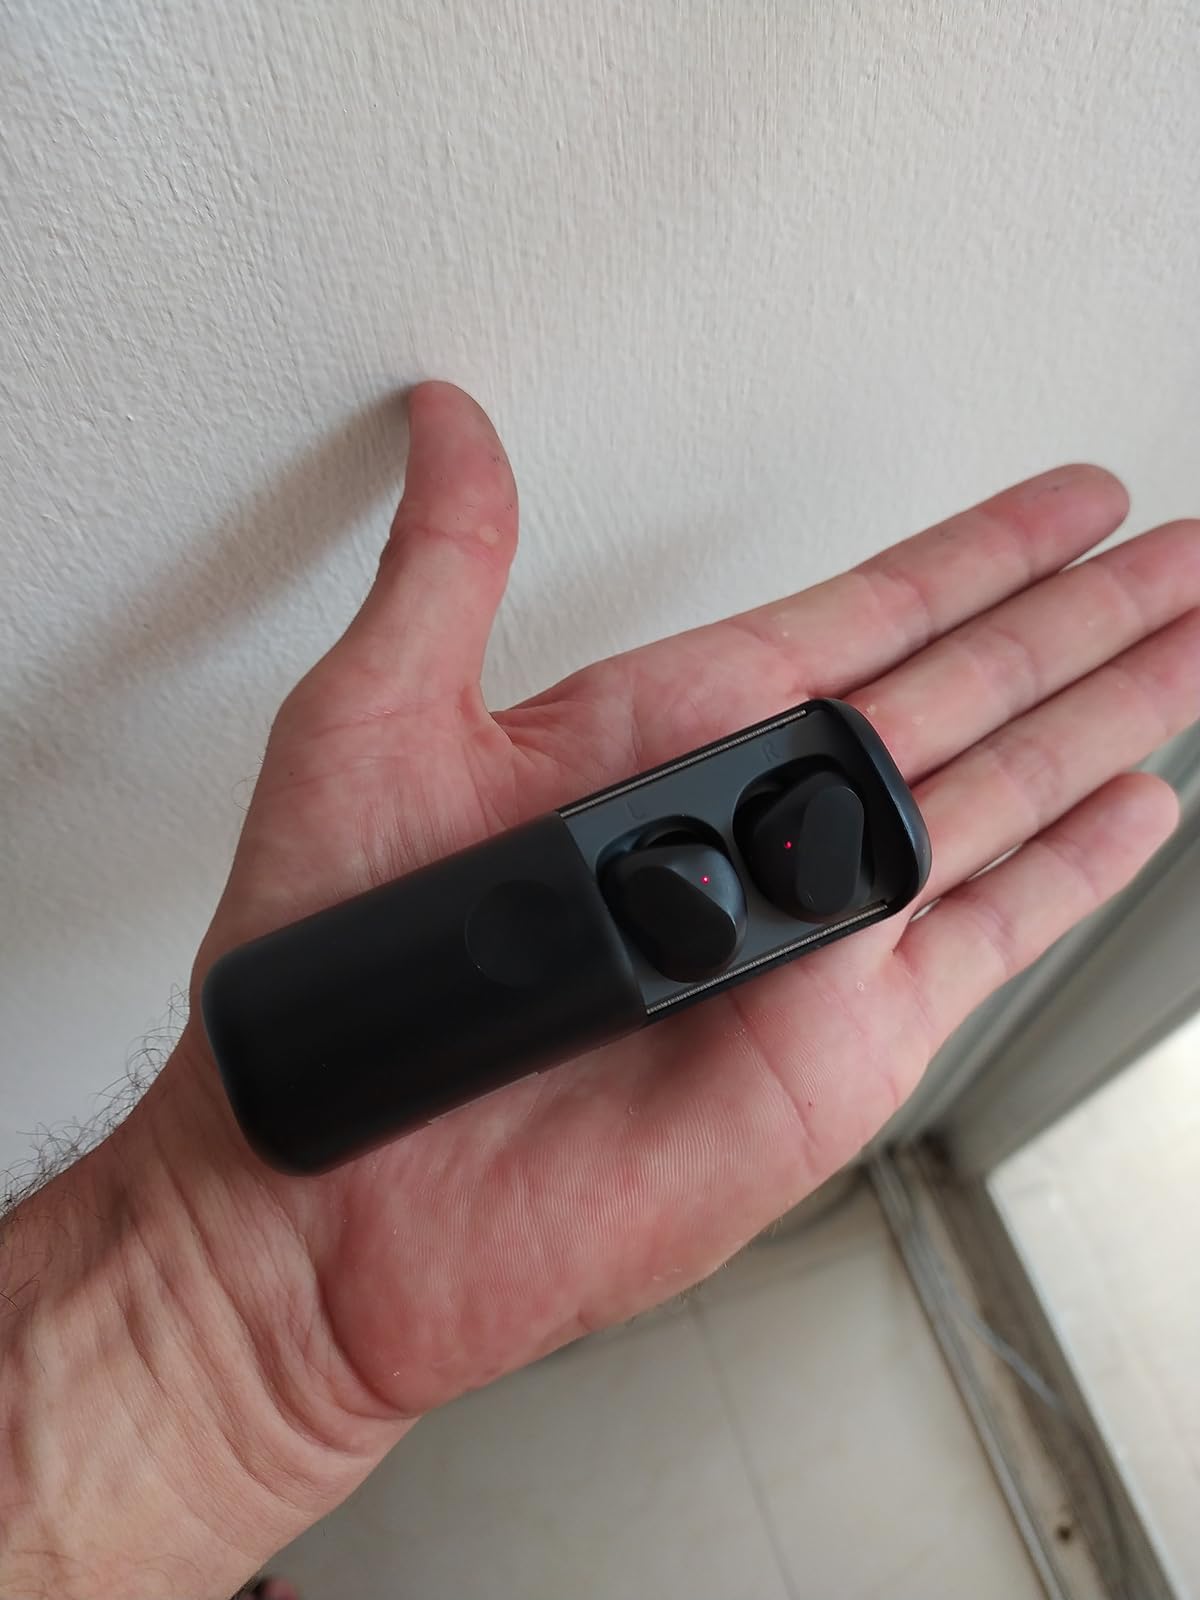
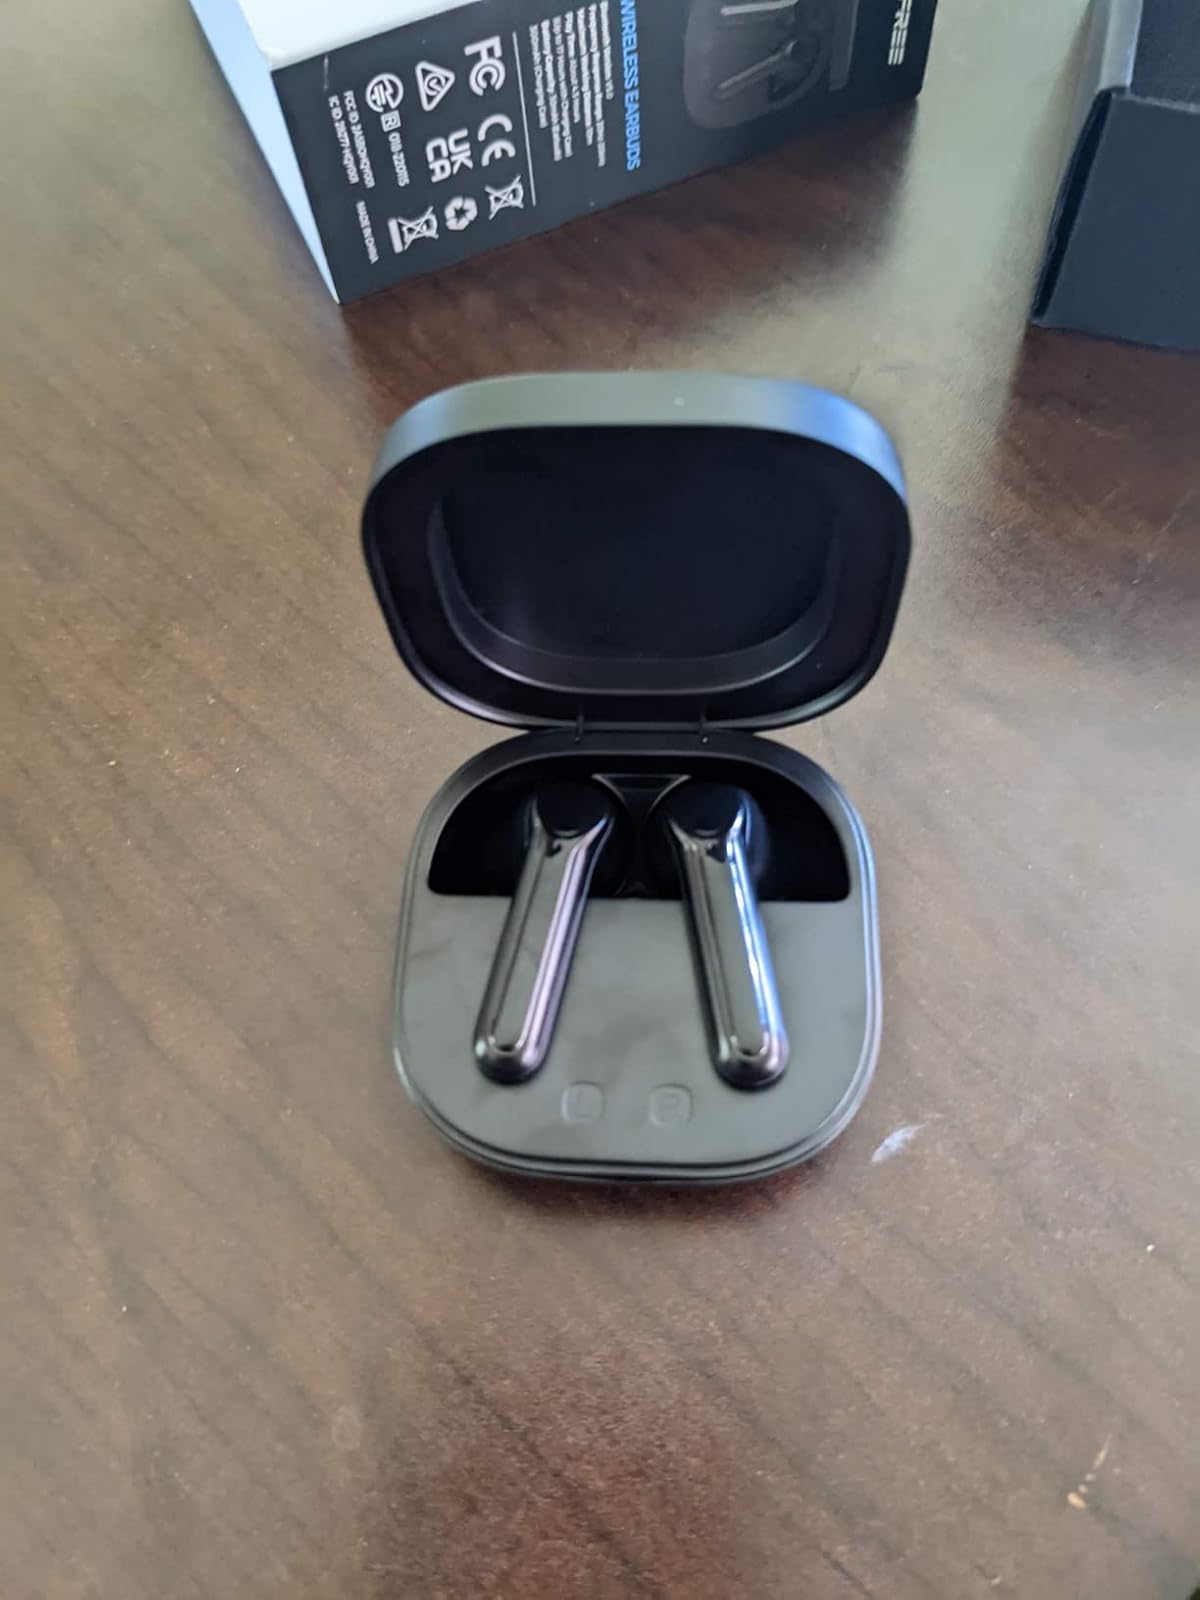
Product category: earbuds
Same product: no